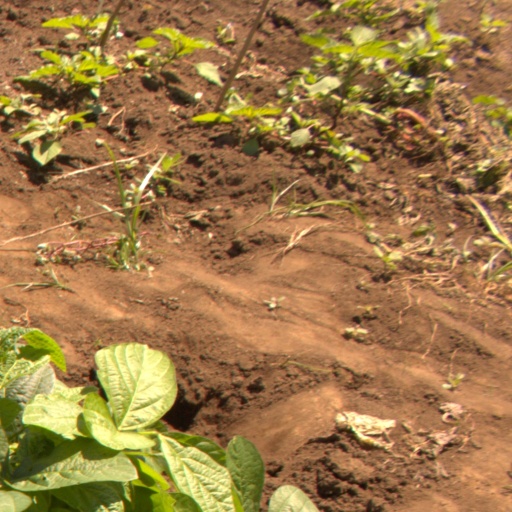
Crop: soybean